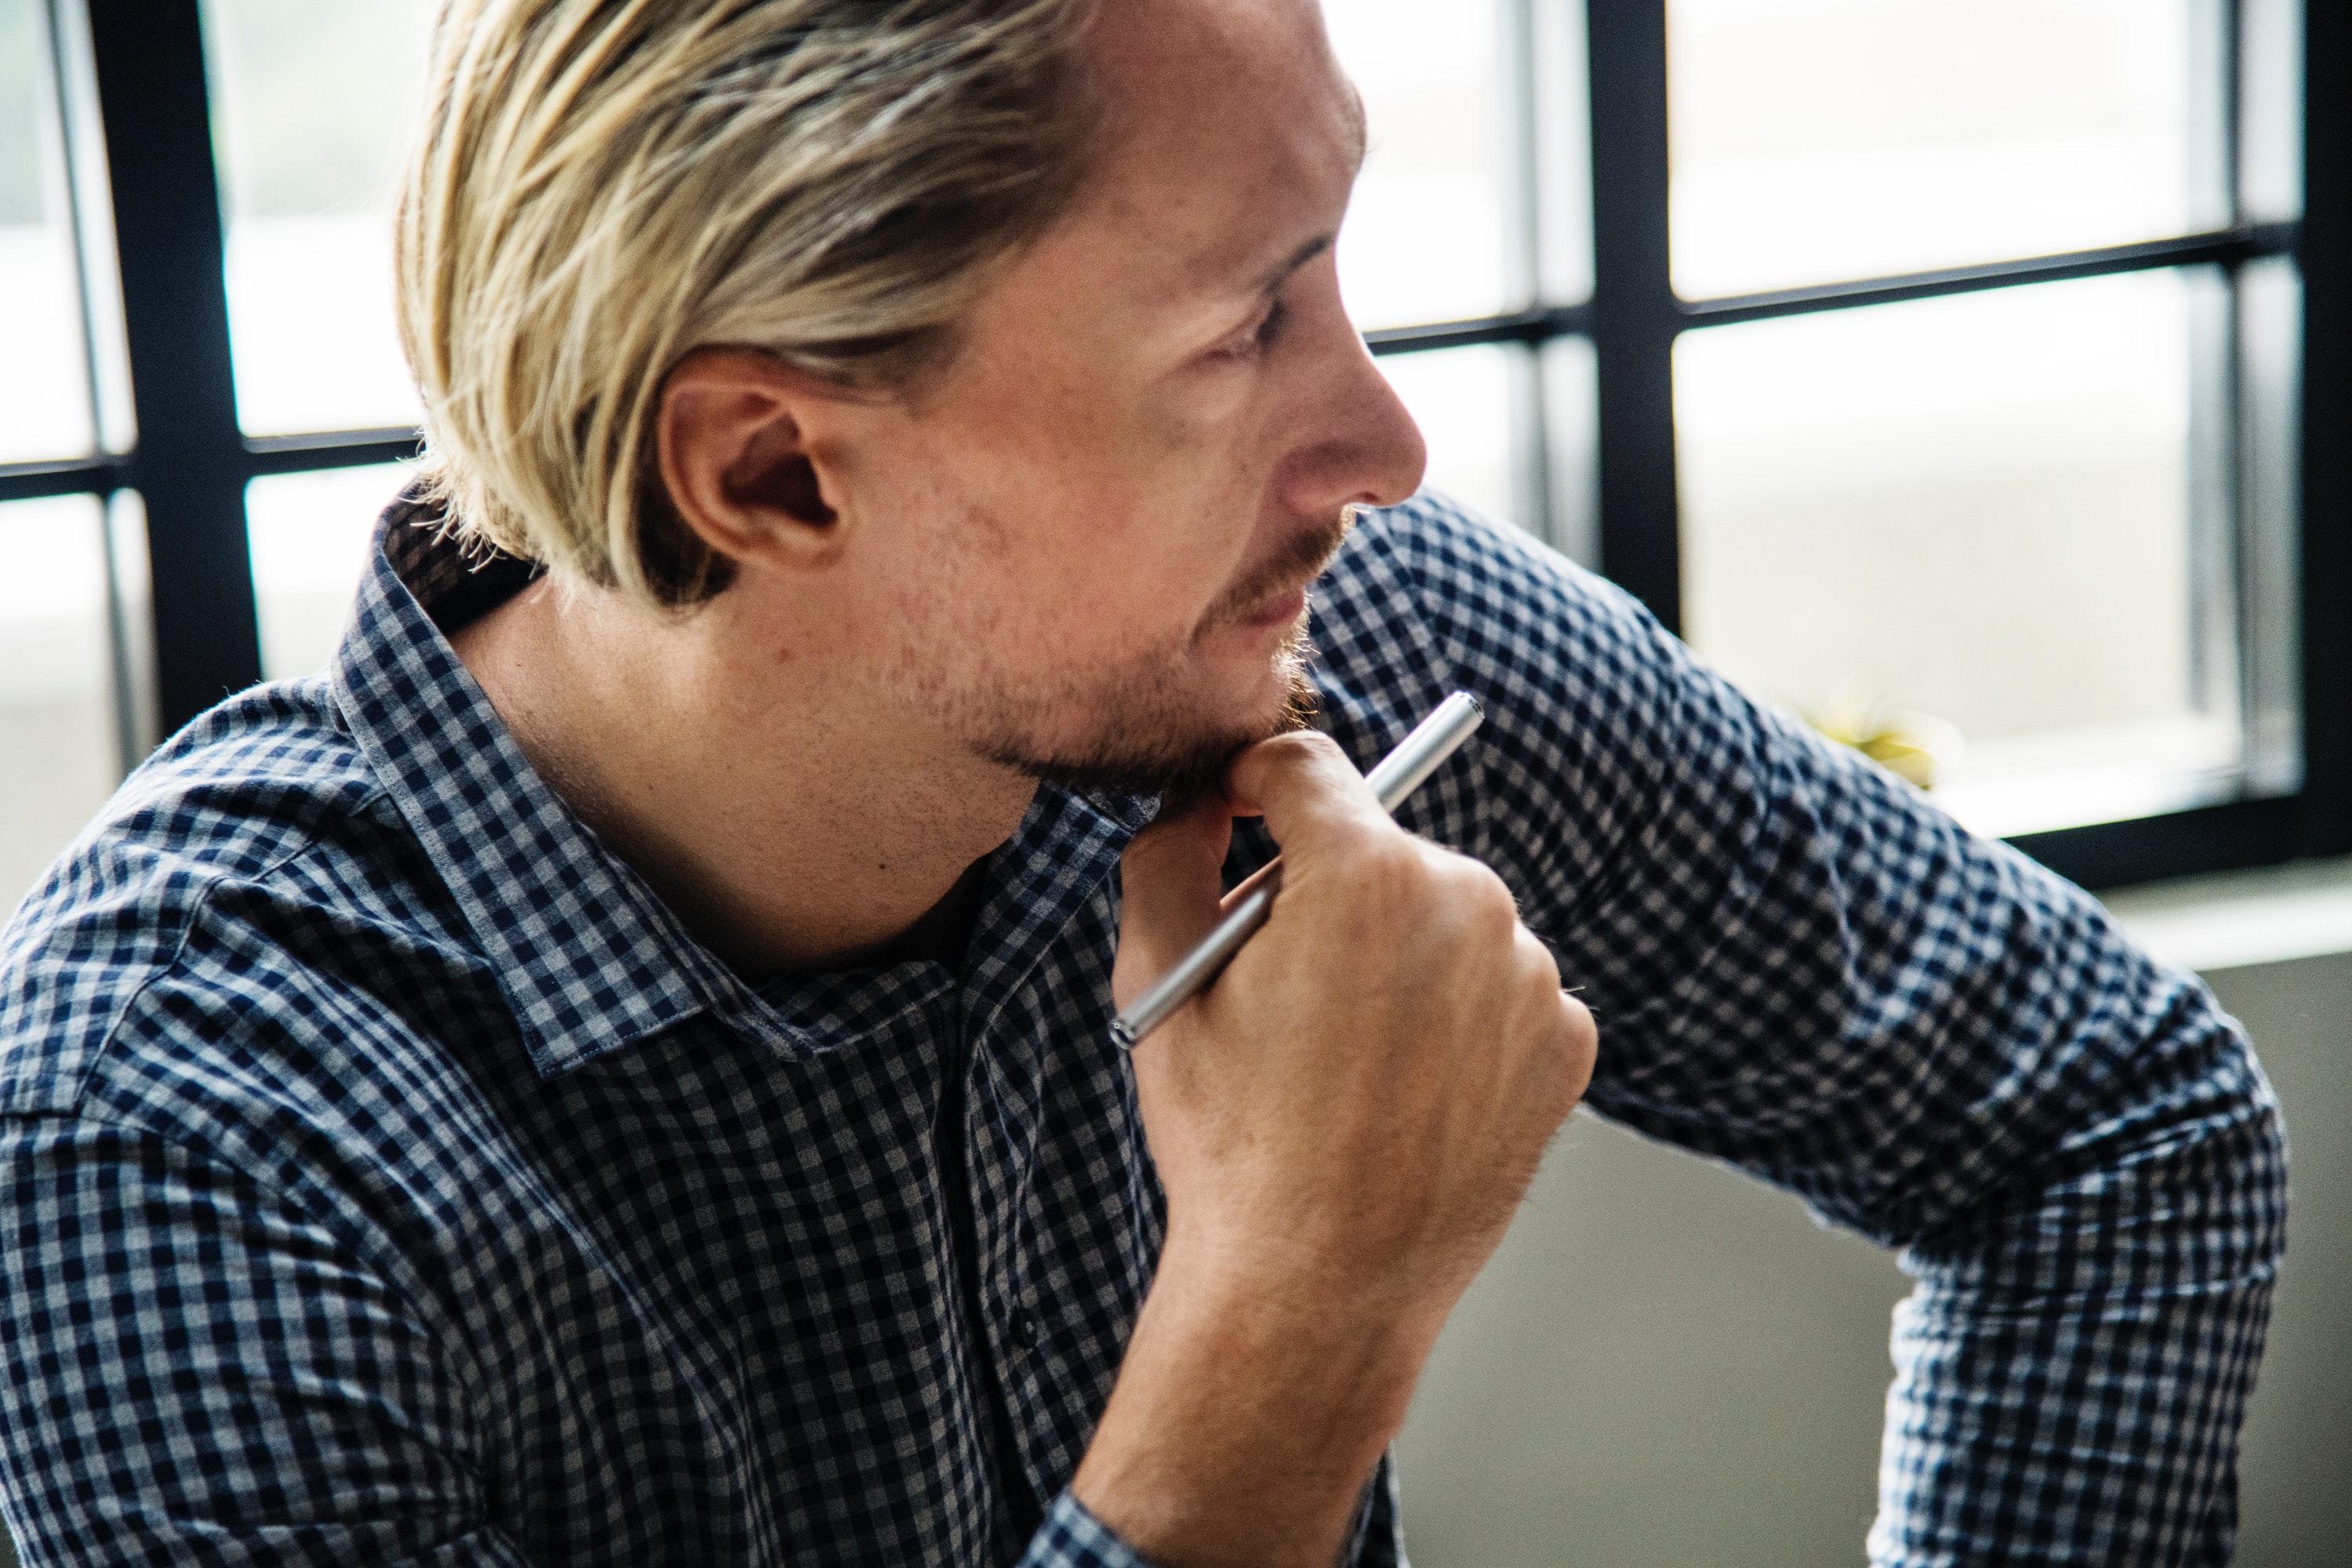
chin, microphone, neck, audio, ear, audio equipment